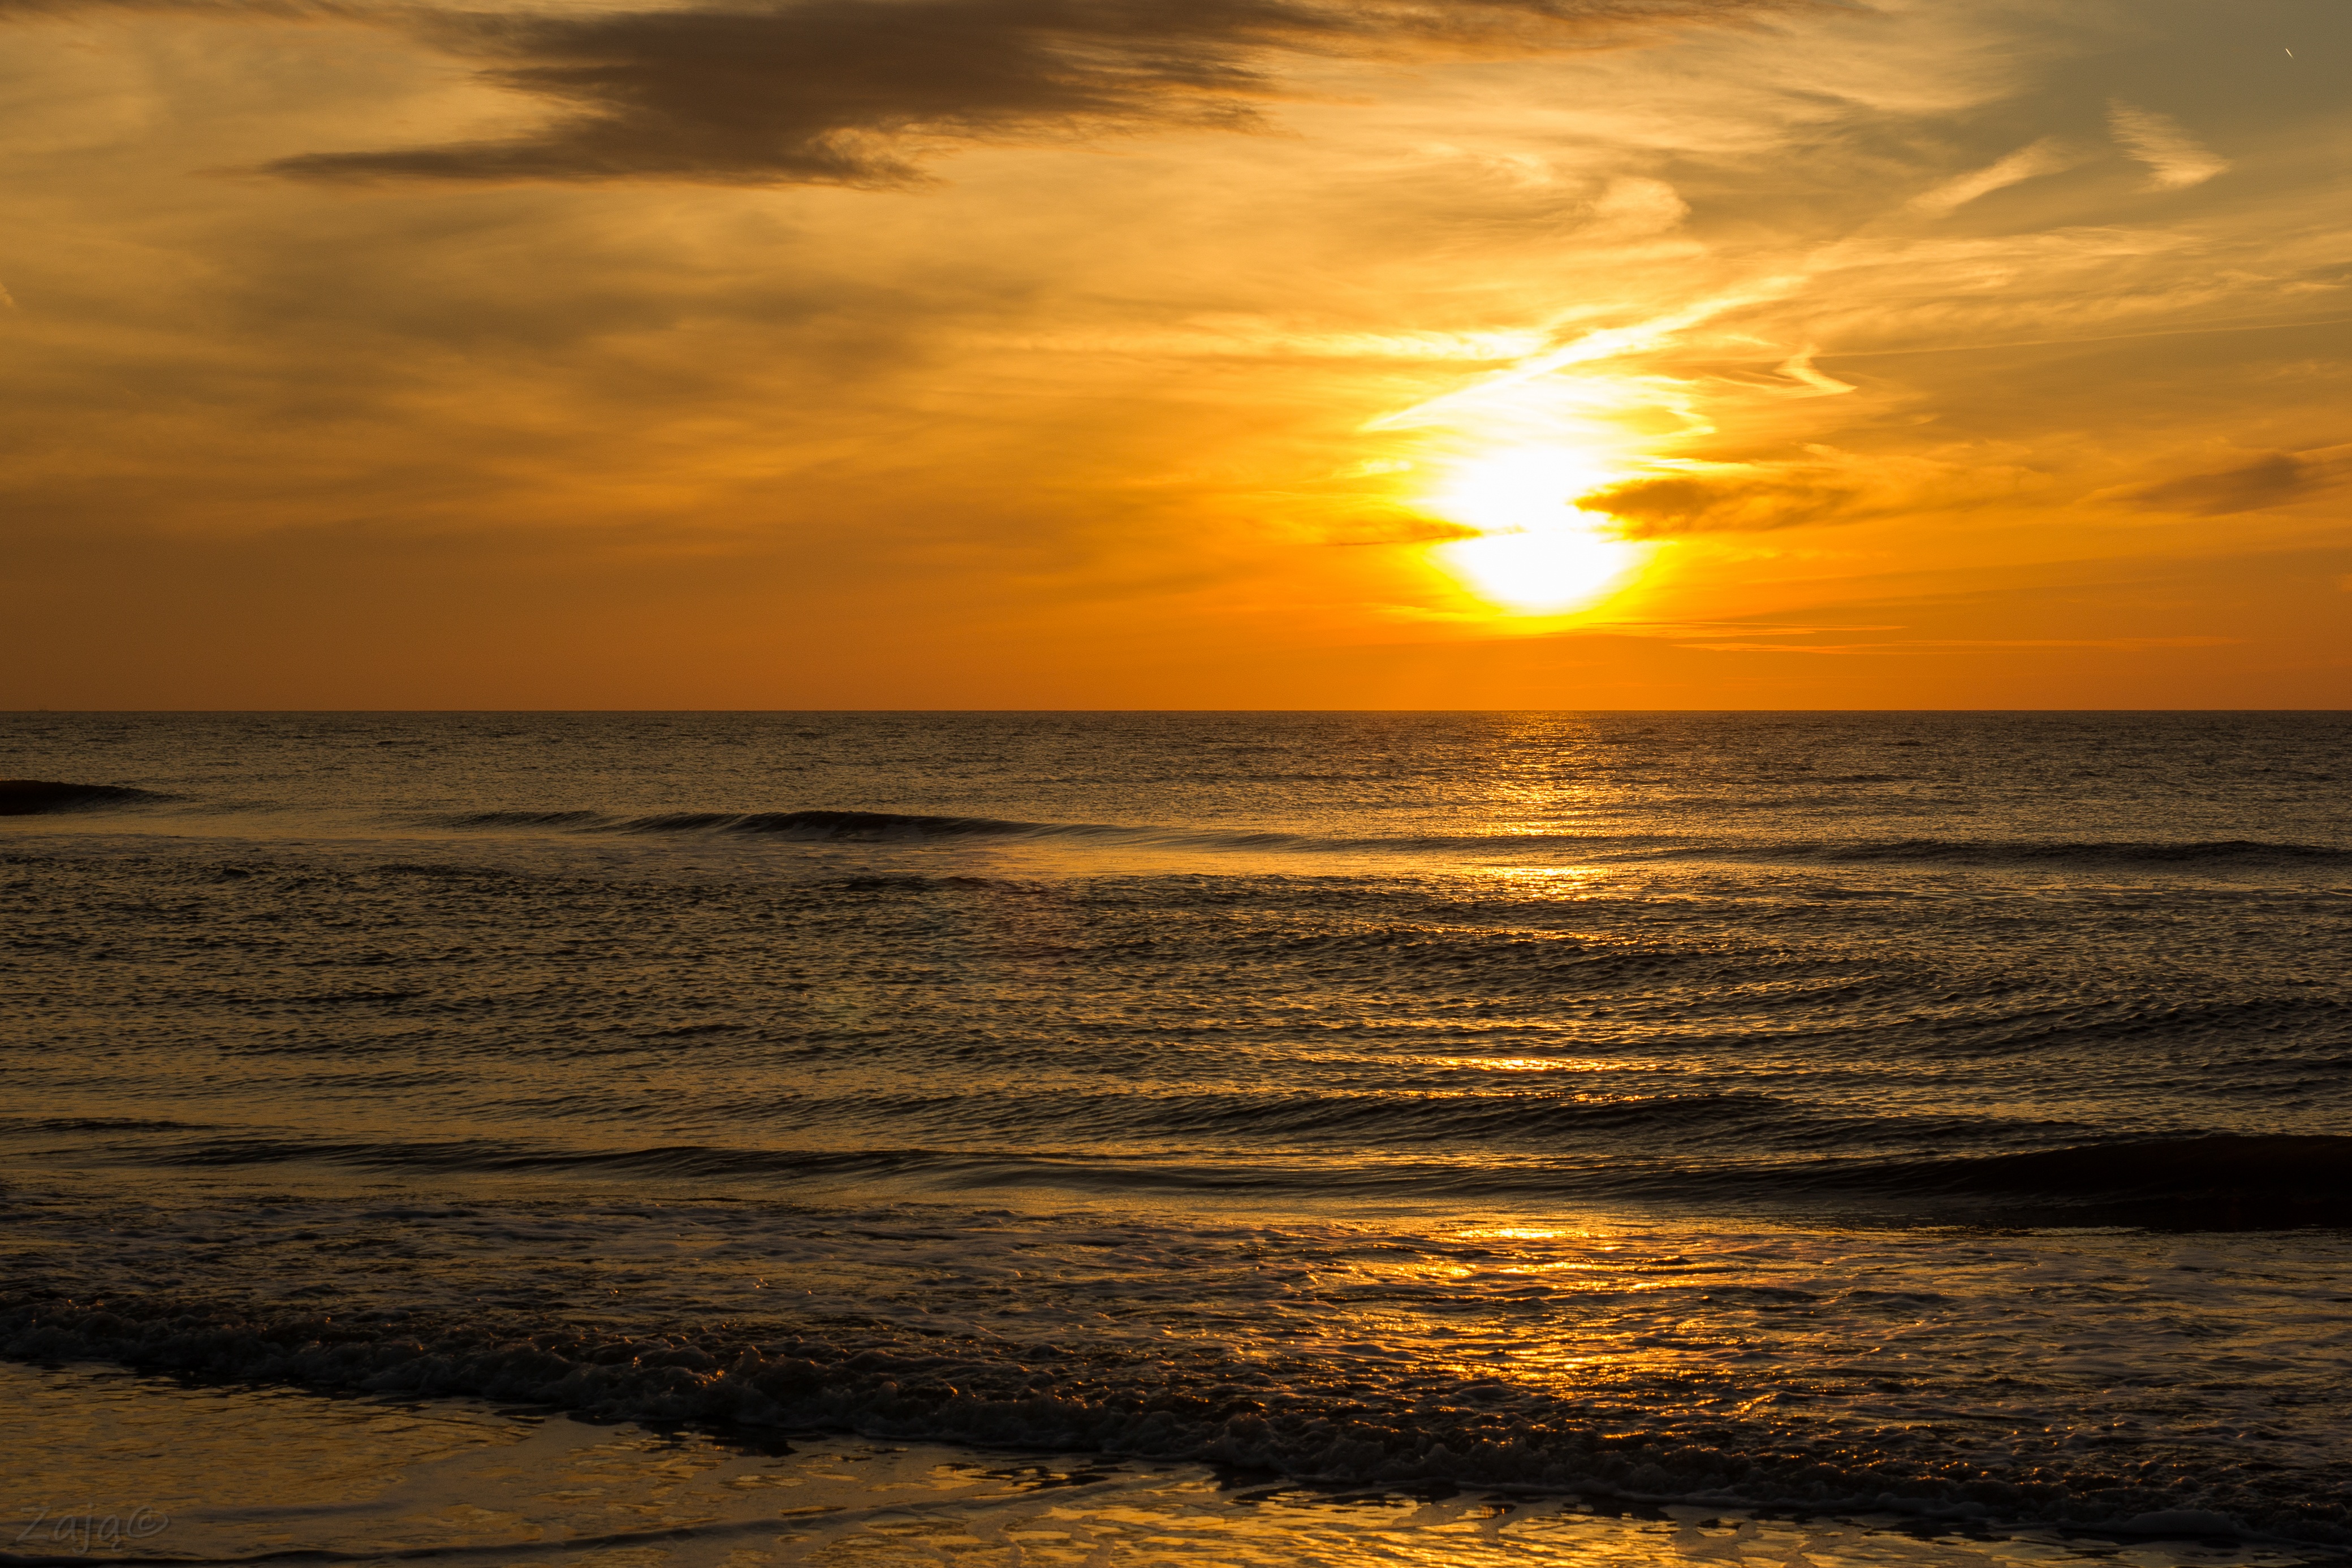
beach, sea, coast, nature, sand, ocean, horizon, cloud, sun, sunrise, sunset, sunlight, morning, shore, wave, dawn, dusk, evening, body of water, west, afterglow, orange sky, wind wave